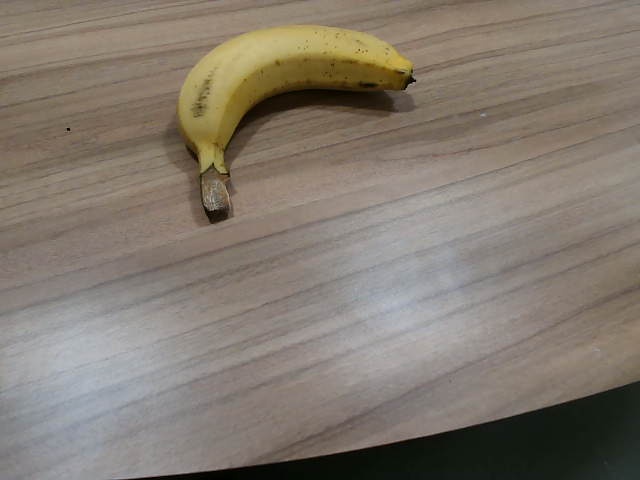
Label: Ripe_Banana